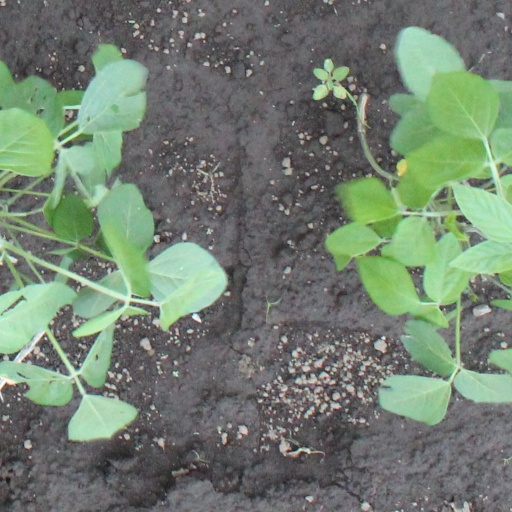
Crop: soybean